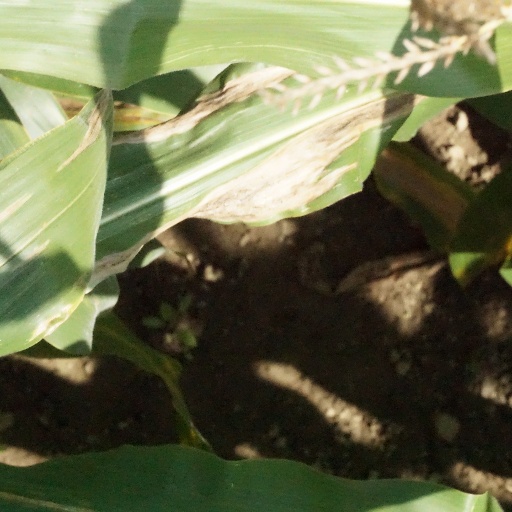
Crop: maize; corn